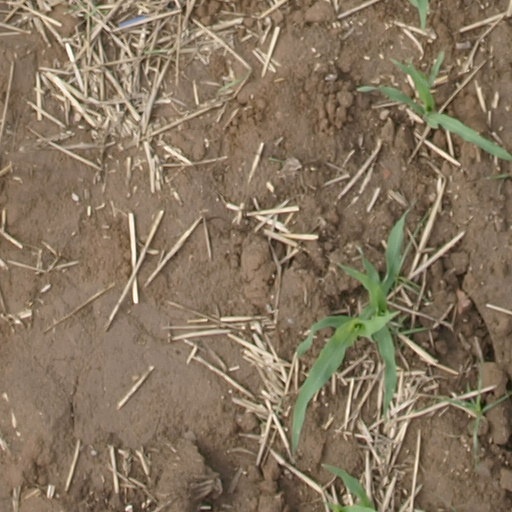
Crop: maize; corn